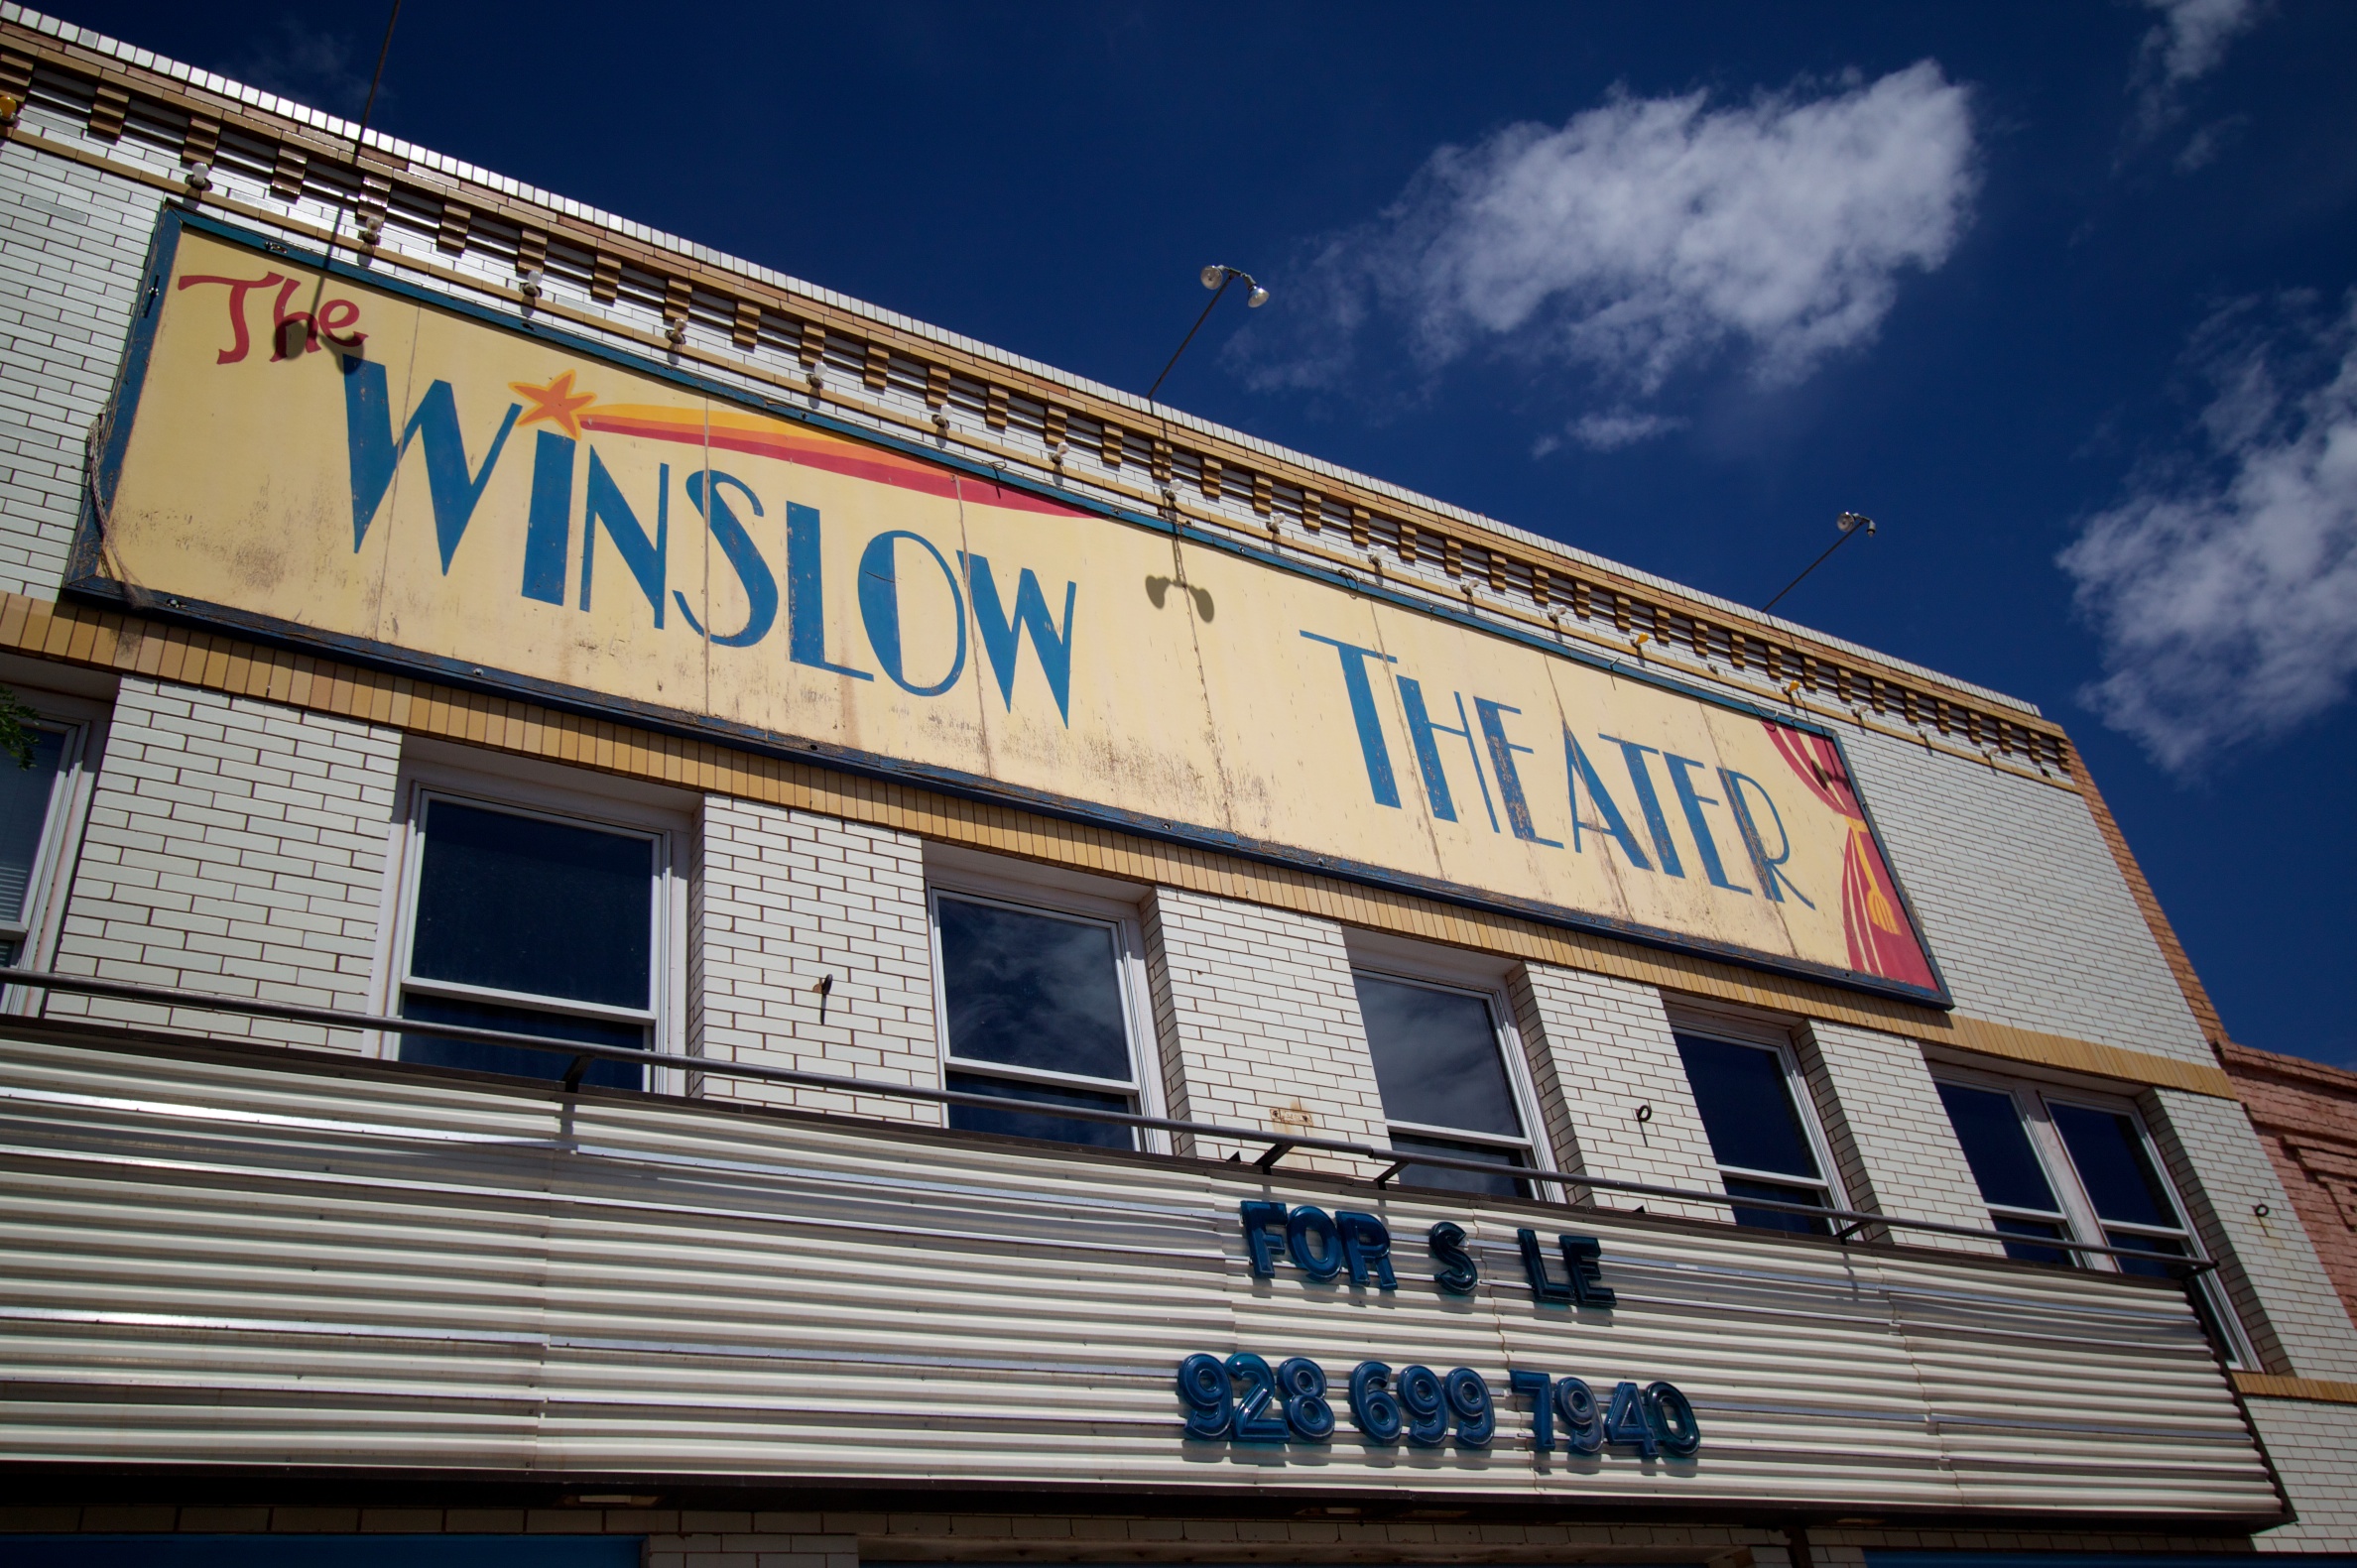
building, advertising, downtown, sign, facade, stadium